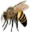
Label: bee